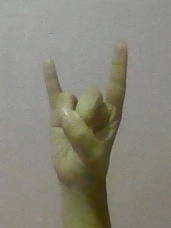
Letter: la